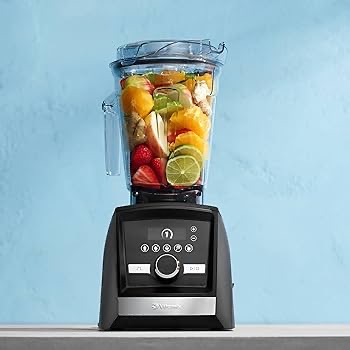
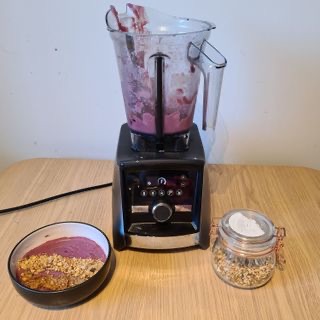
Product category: items_blender
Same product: yes